Doctors of Madness

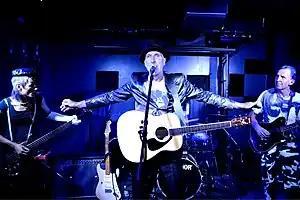
Doctors of Madness at Last Waltz, Shibuya in 2016

Doctors of Madness were a British protopunk art rock band active as a recording and touring band from 1975 until late 1978. They found cult level acclaim and recognition in the 70s, but had little commercial success. Since then they have come to be regarded as forerunners of the later punk movement.